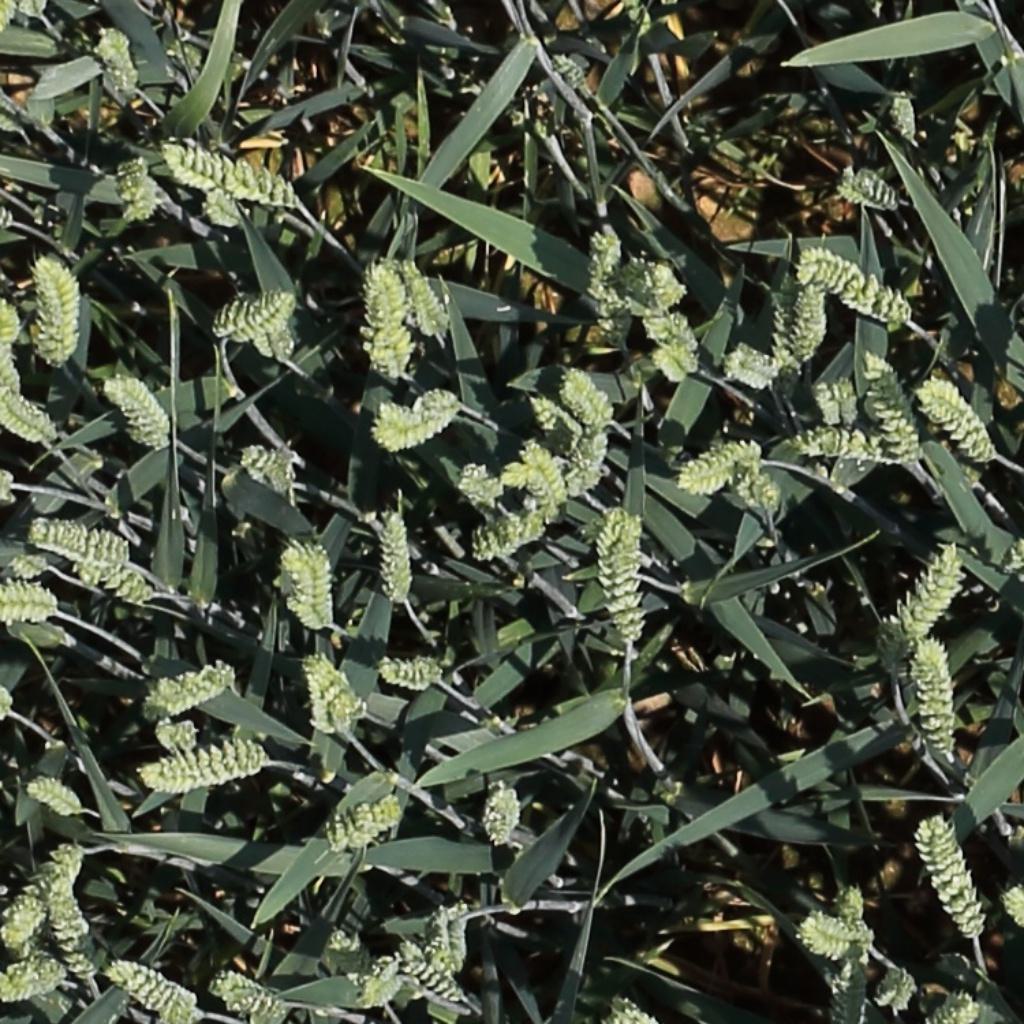
Country: Switzerland
Location: Usask
Wheat development stage: Filling